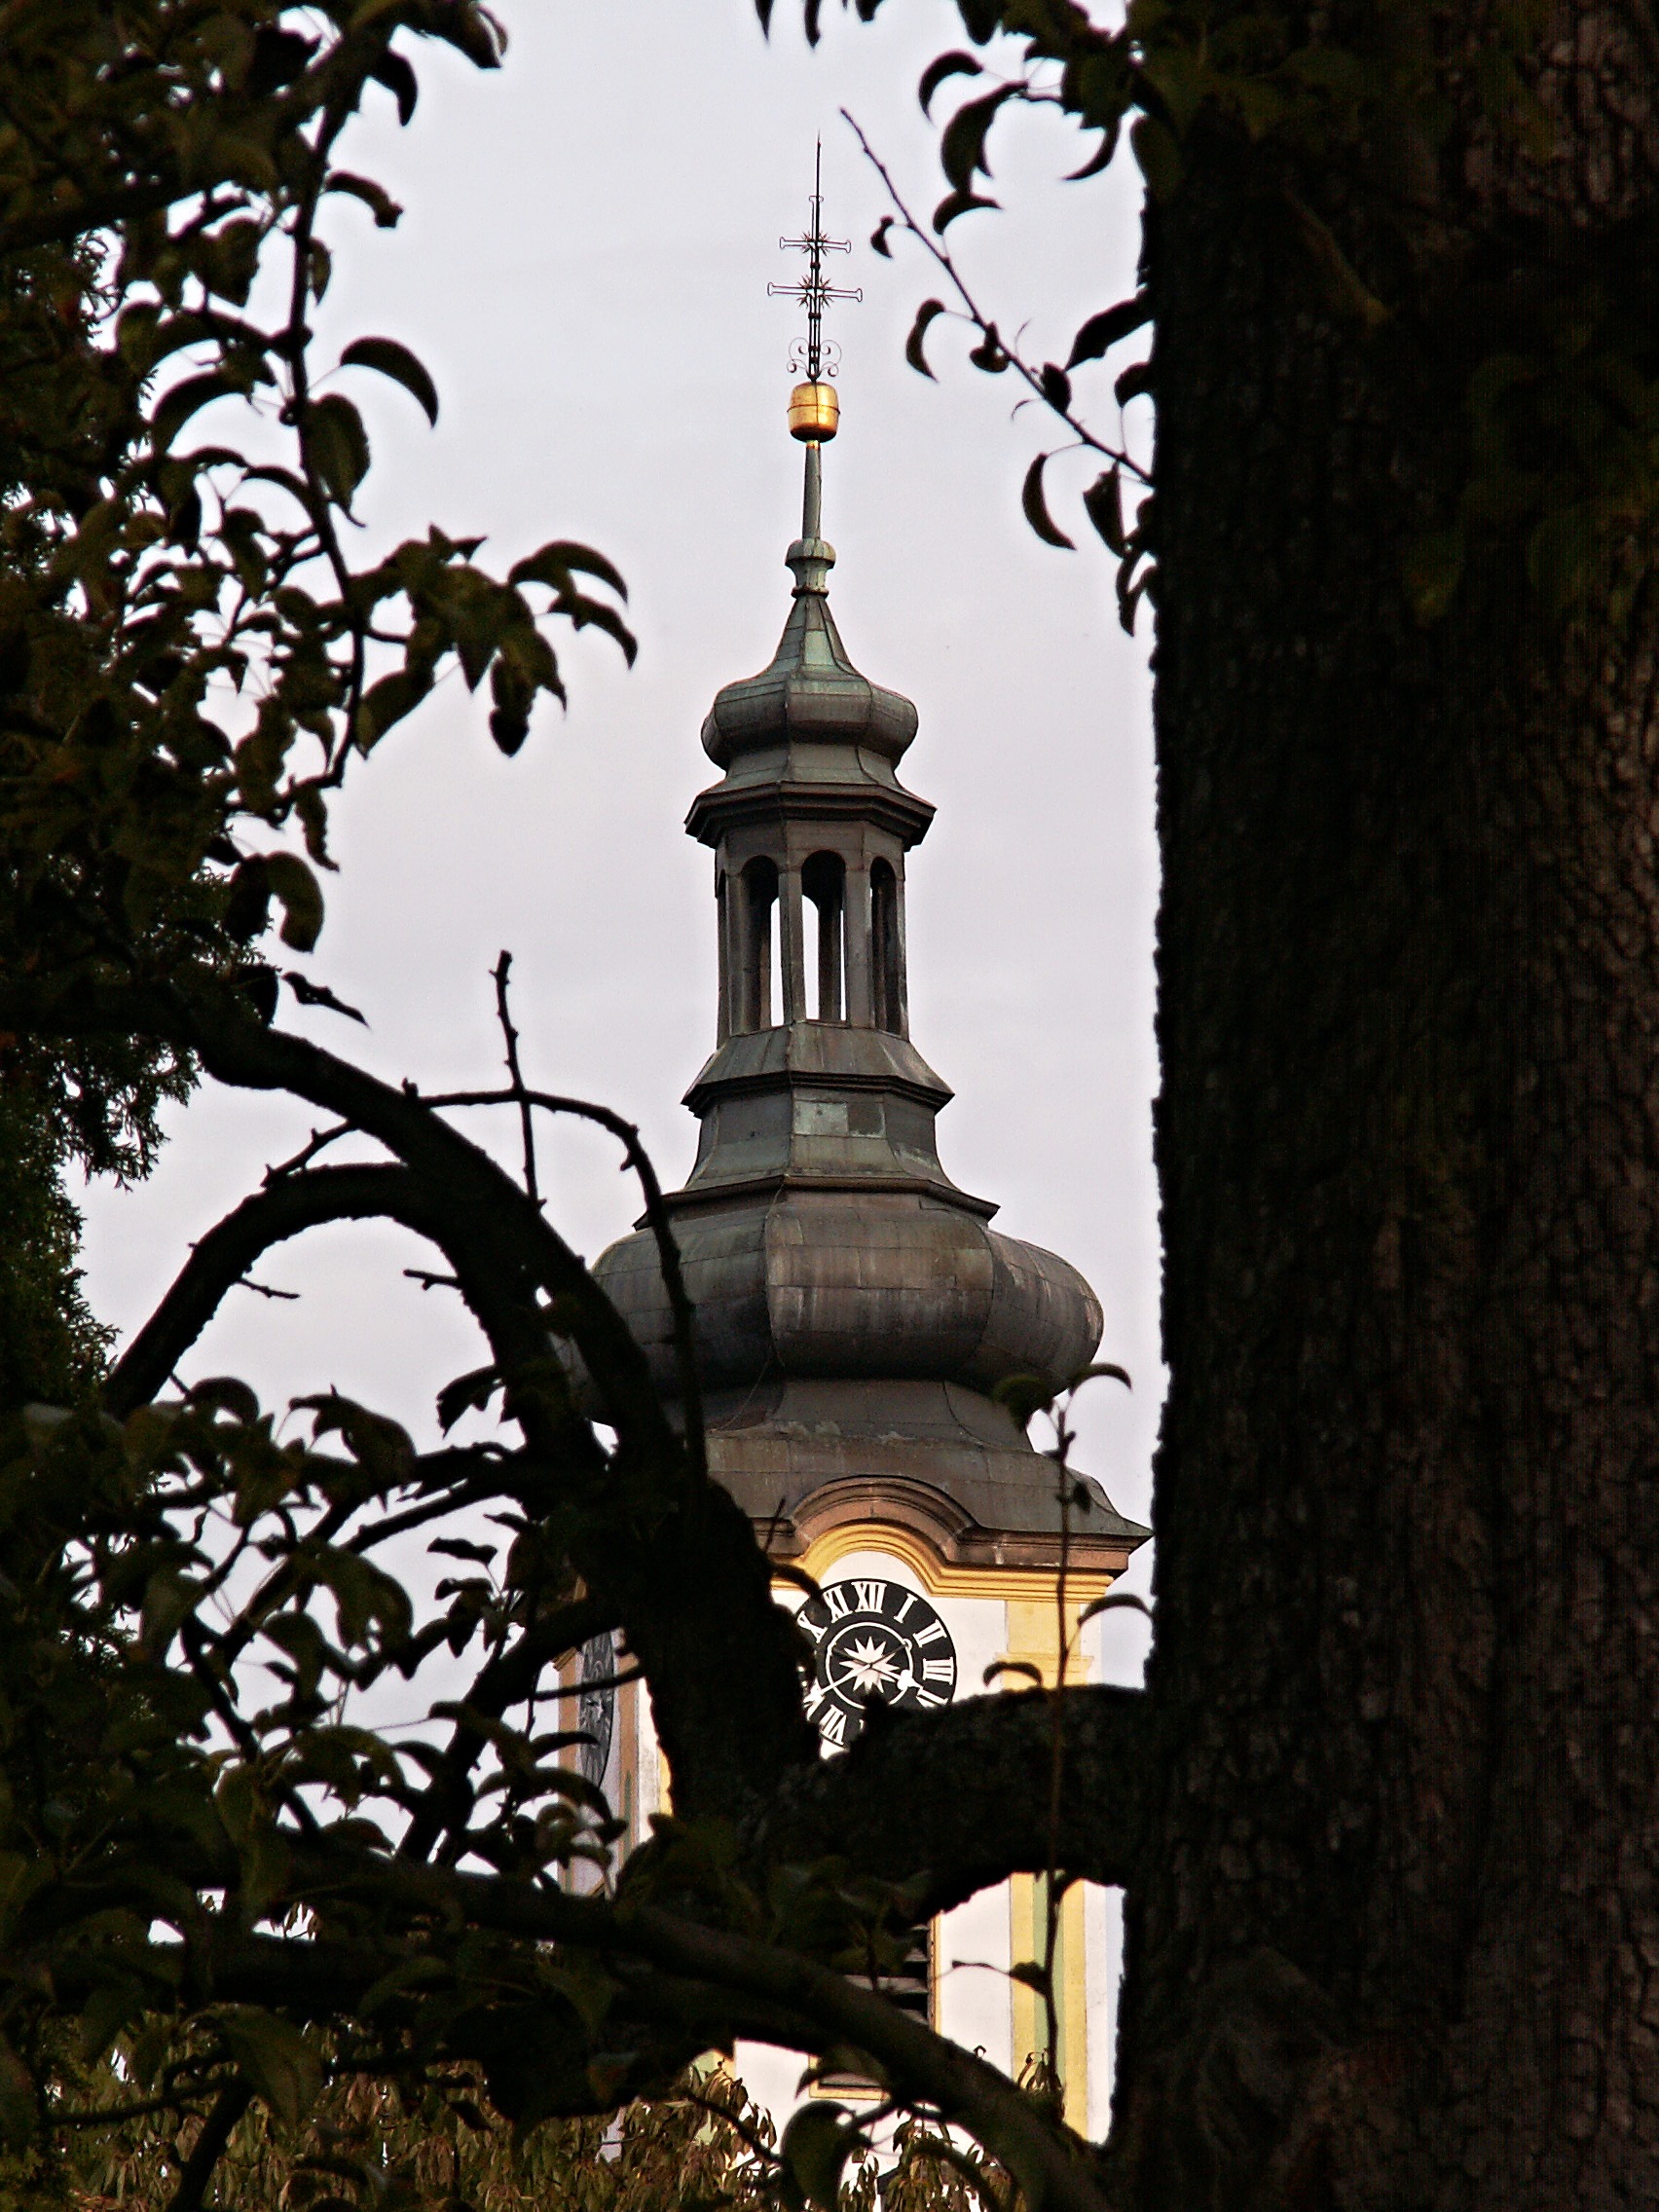
tree, light, architecture, trunk, tower, street light, lighting, clock tower, bell tower, steeple, light fixture, shrine, old tree, borovany